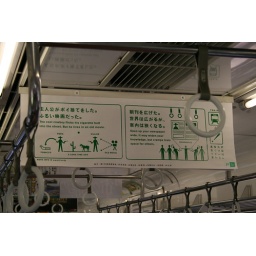
One of many such signs we saw on trains and in train stations.